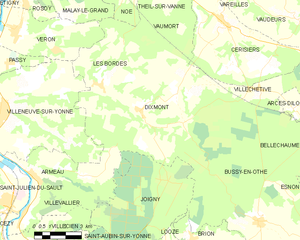
Carte des communes françaises Dixmont